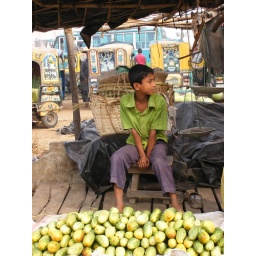
A young boy selling fruit in Teknaf - southern Bangladesh